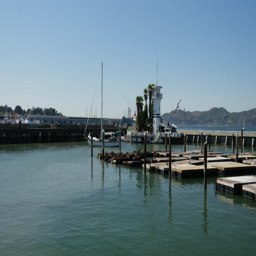
tourist attraction with sea lions and a sailboat passing by